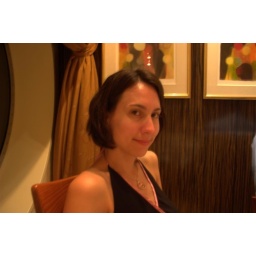
Laura is looking hot in her black and pink dress on formal night.